Ostropel
Also known as:
ca - Catalan: Ostropel
he - Hebrew: אוסטרופל
jv - Javanese: Ostropel
ro - Romanian: Ostropel
ru - Russian: Остропел
uz - Uzbek: Ostropel
Category: stew (chicken stew)
Cuisine: Romanian
Associated cuisines: Romanian
Area: Romania
Countries: Romania
Region: Eastern Europe

This dish is a stew that primarily made from chicken mixed with a thick tomato sauce. Additionally, garlic or spring onions can be added to the dish. Rabbit, lamb, or other types of meat are also sometimes used and, alternatively, vegetarian versions can be made during fasting periods.

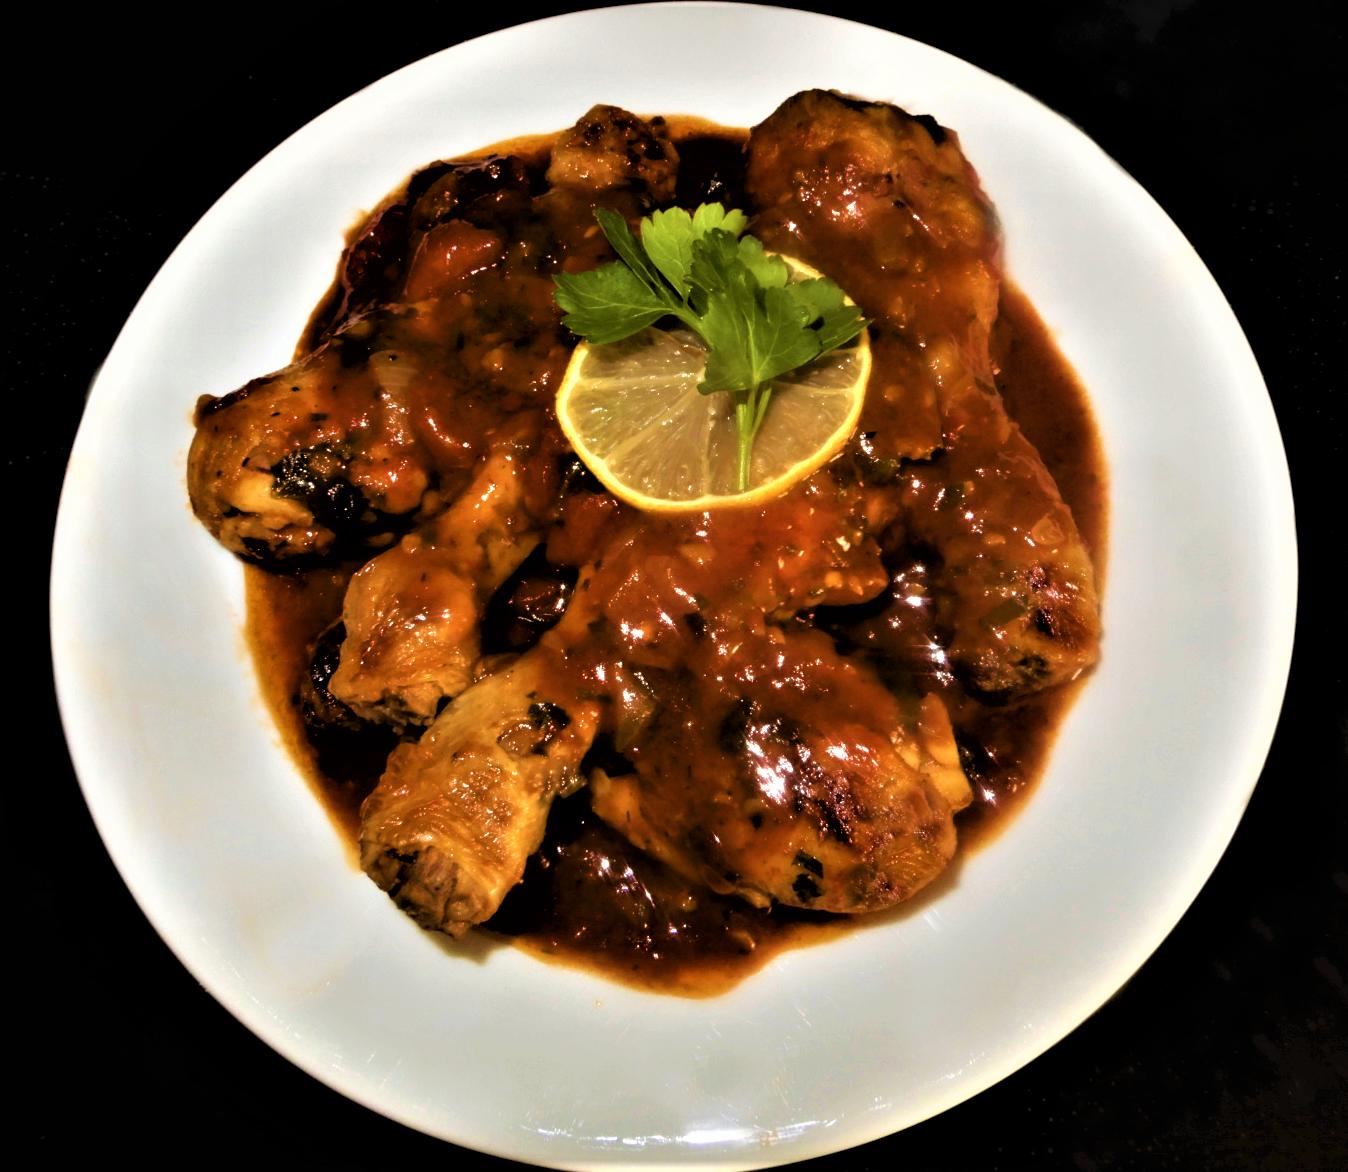